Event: Nepal Earthquake
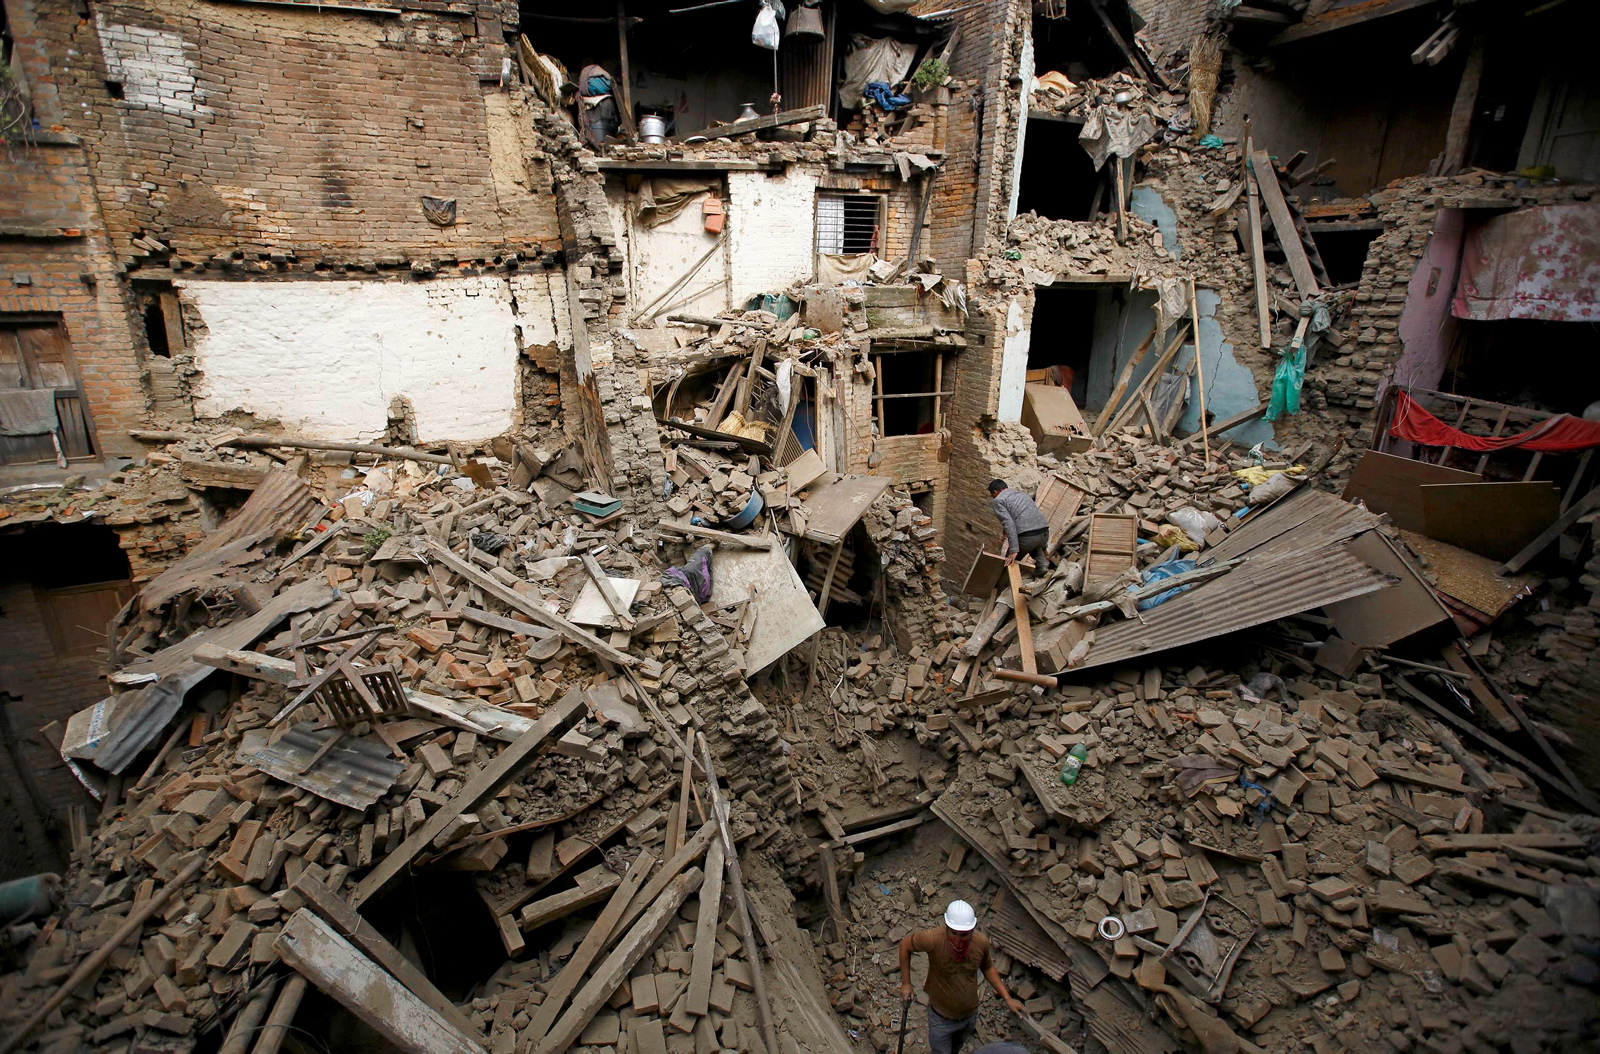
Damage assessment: damage